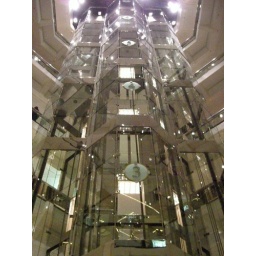
in the water tower